Standard diving dress

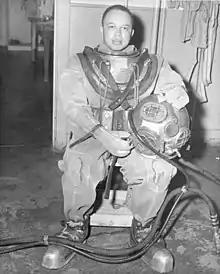
Diver dressed in except for helmet c.1950

In twelve bolt equipment the rim of the corselet is clamped to the gasket of the suit, using brass brails to spread the load evenly.